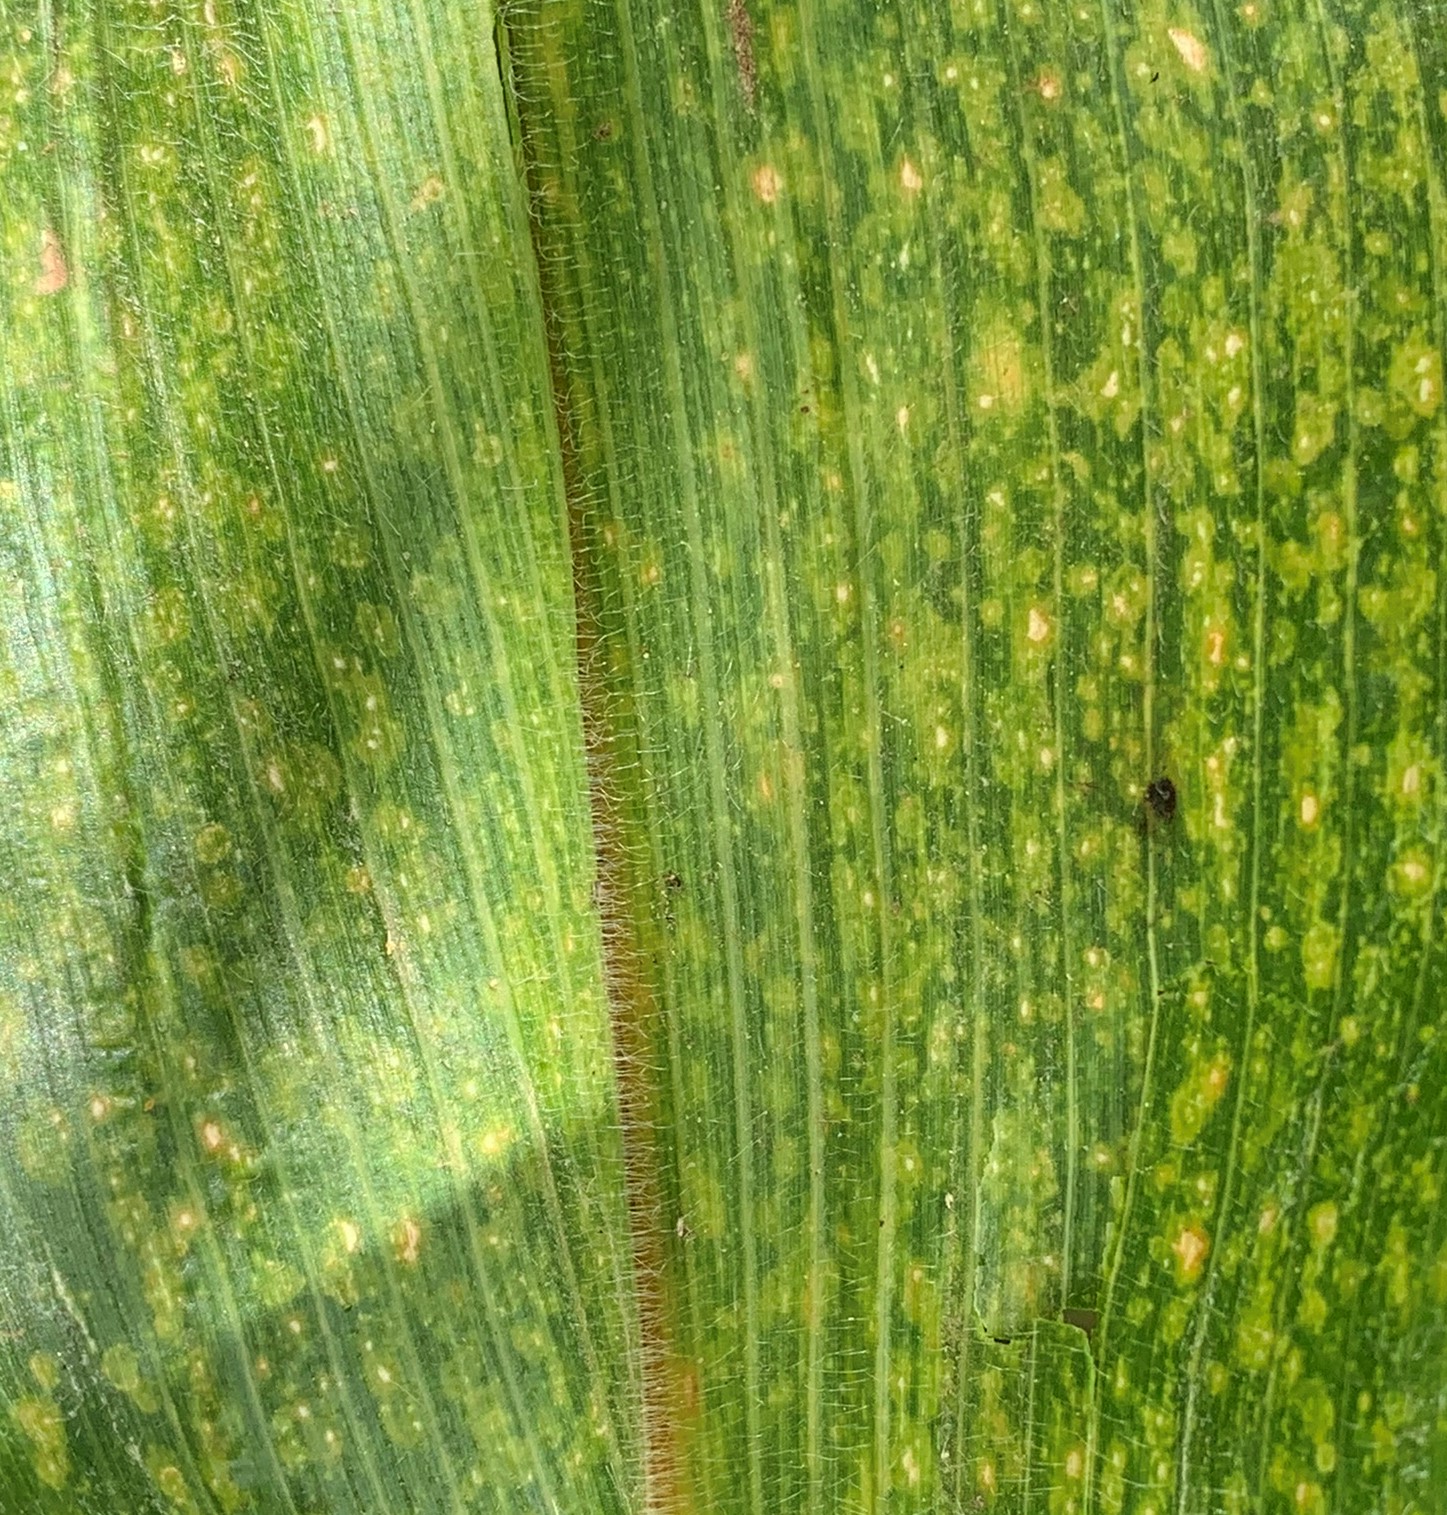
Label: MLN